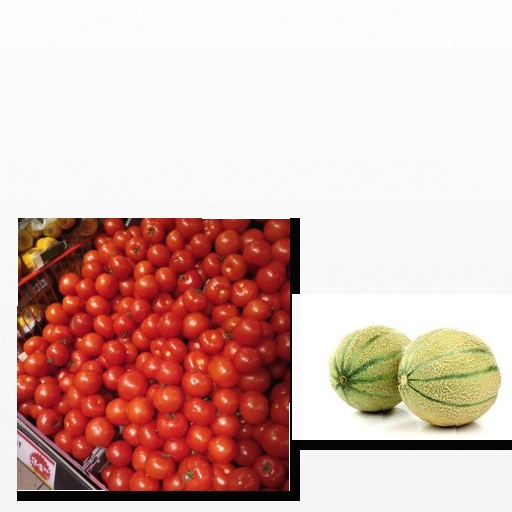
Food items: tomato, cantaloupe